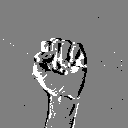
ASL letter: s